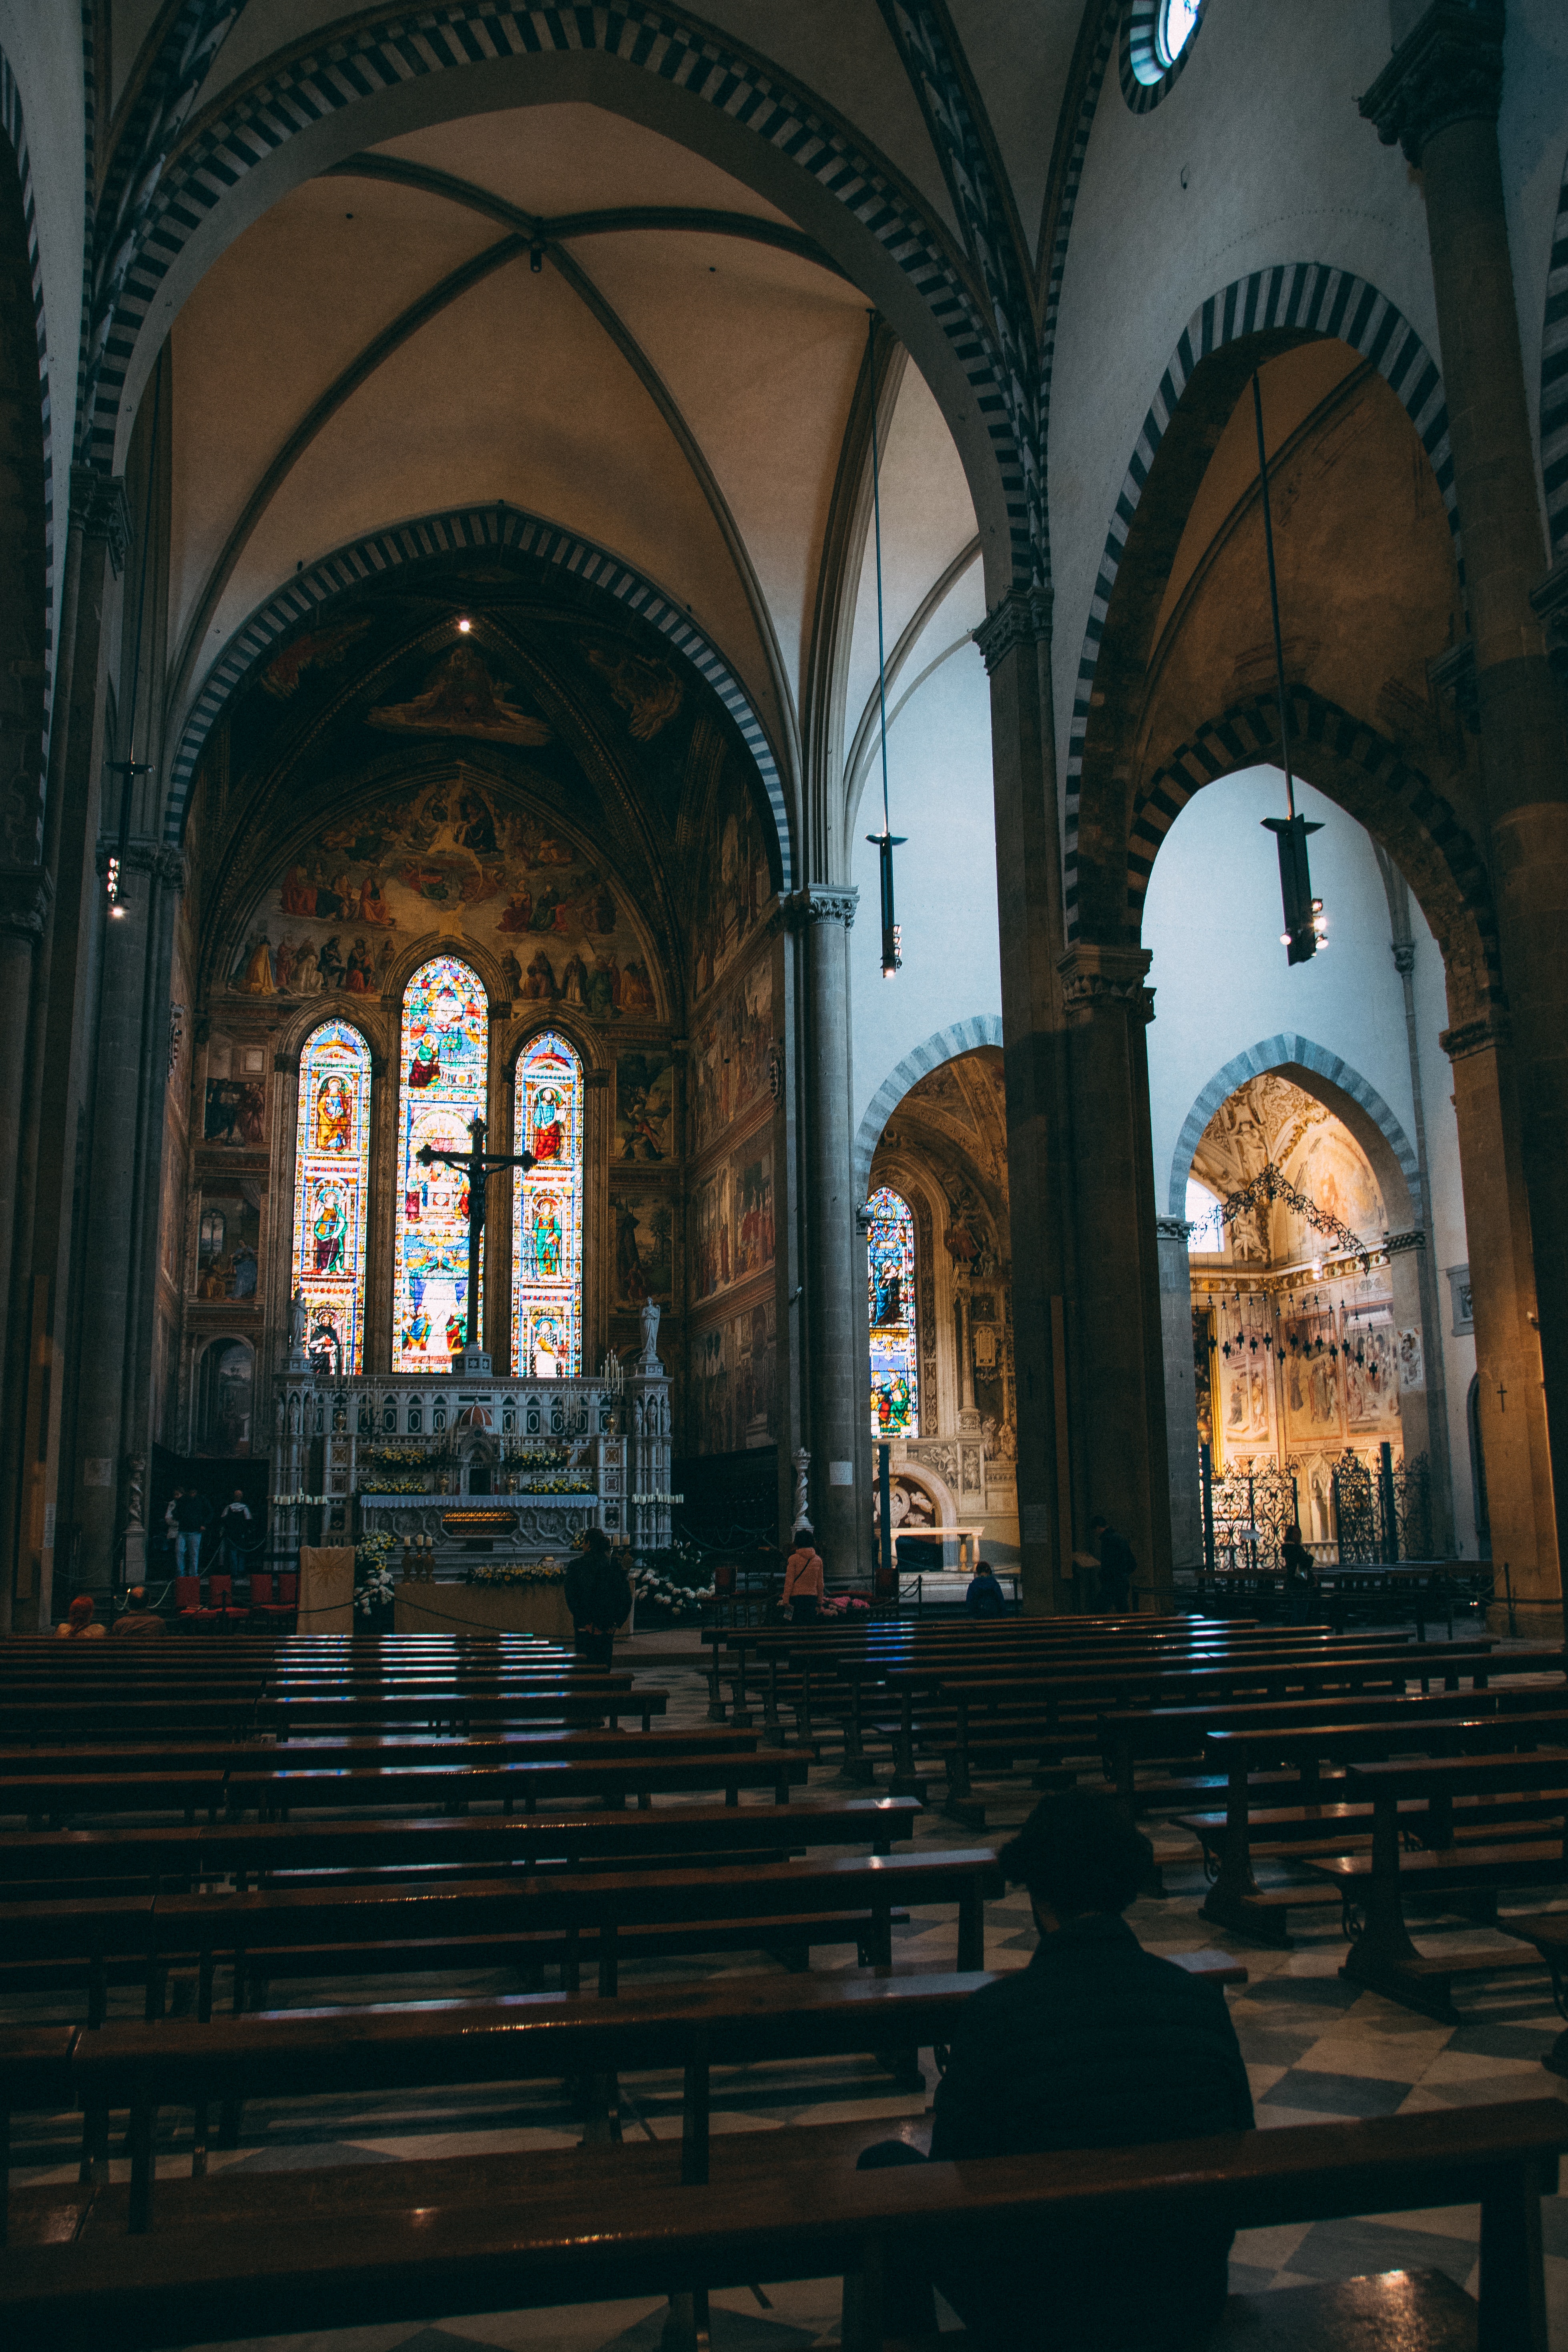
holy places, byzantine architecture, architecture, medieval architecture, place of worship, stained glass, chapel, arch, building, religious institute, church, glass, column, arcade, vault, convent, cathedral, basilica, gothic architecture, window, shrine, aisle, crypt, altar, baptistery, abbey, history, interior design, mission, parish, historic site, ceiling, symmetry, synagogue